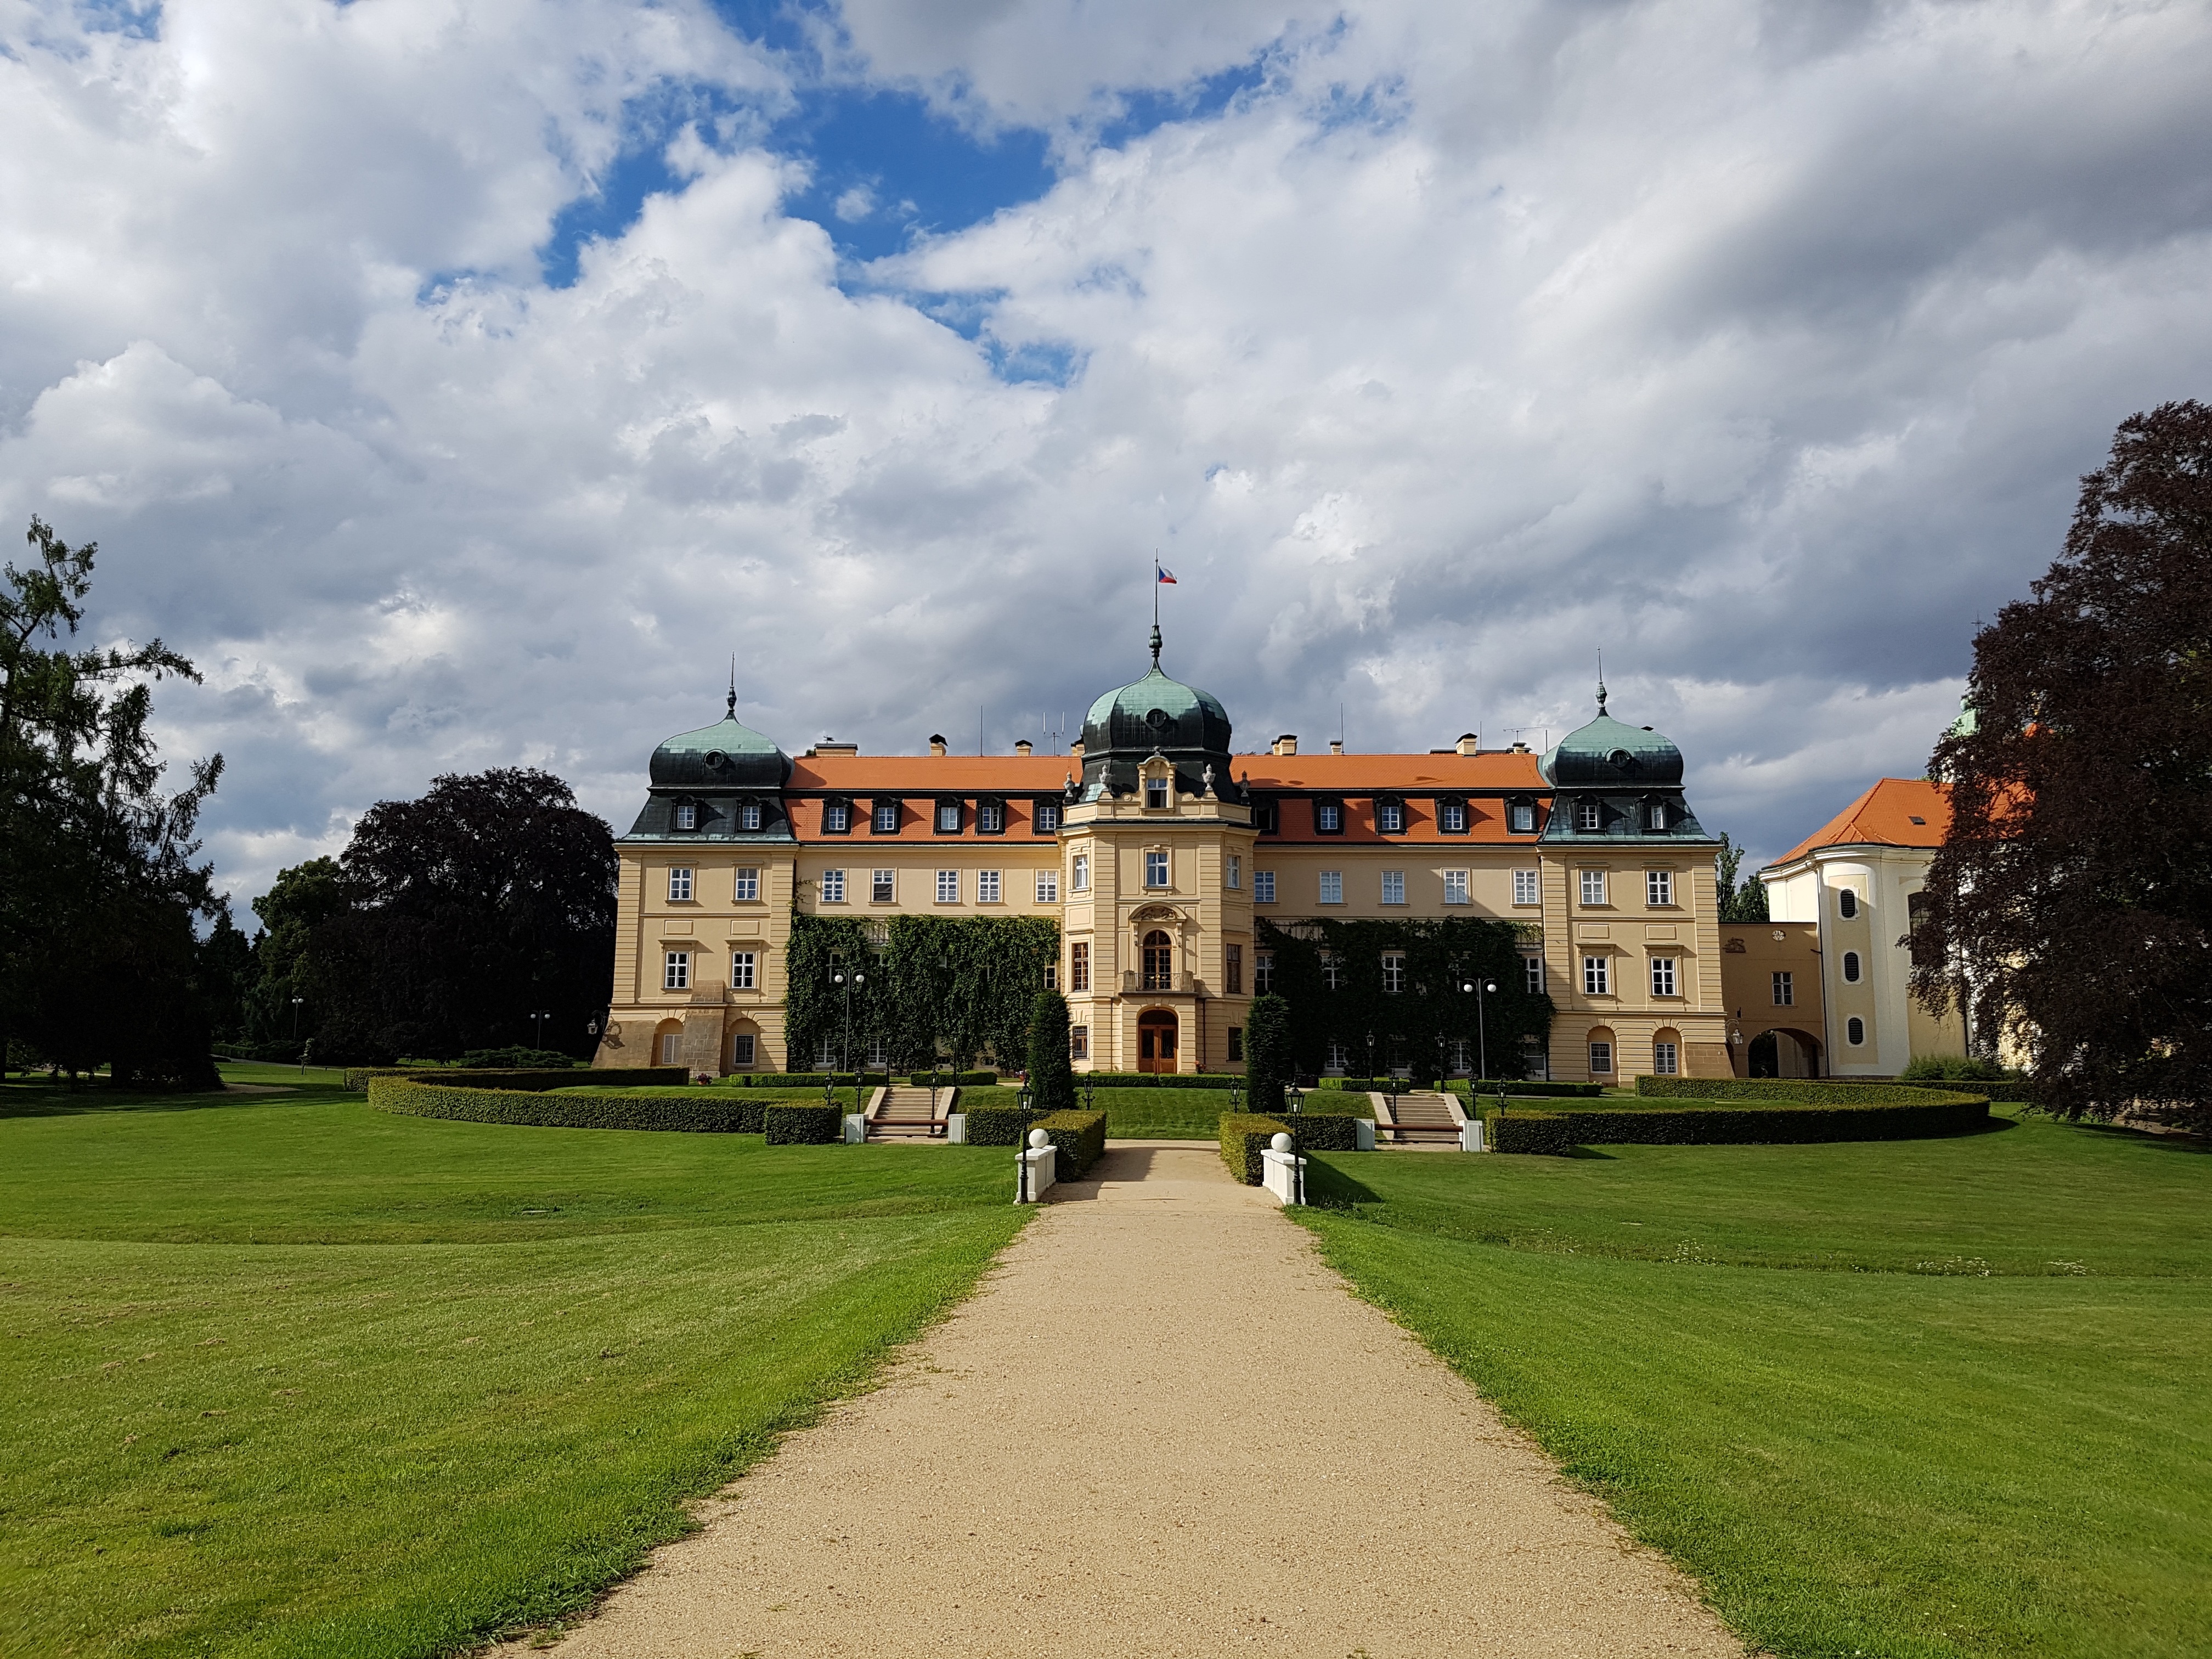
grass, lawn, mansion, house, building, chateau, palace, castle, estate, bohemia, rural area, stately home, lany